Nebwenenef

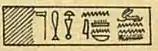
Nebwenenef's title and name, by Lepsius.

Before being appointed High Priest of Amun, Nebwenenef was High Priest of Hathor at Dendera and High Priest of Anhur at Thinis. After his appointment as High Priest of Amun in year 1 of Ramesses II, his son Sematawy became High Priest of Hathor. This post had apparently always been held by his family according to an inscription: